Oviedo railway station

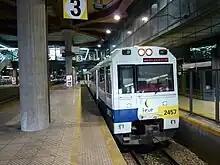
"Feve" train at the station

Under the "Feve" brand, Renfe operates regional services on narrow-gauge lines, connecting Oviedo with Santander and Ferrol.